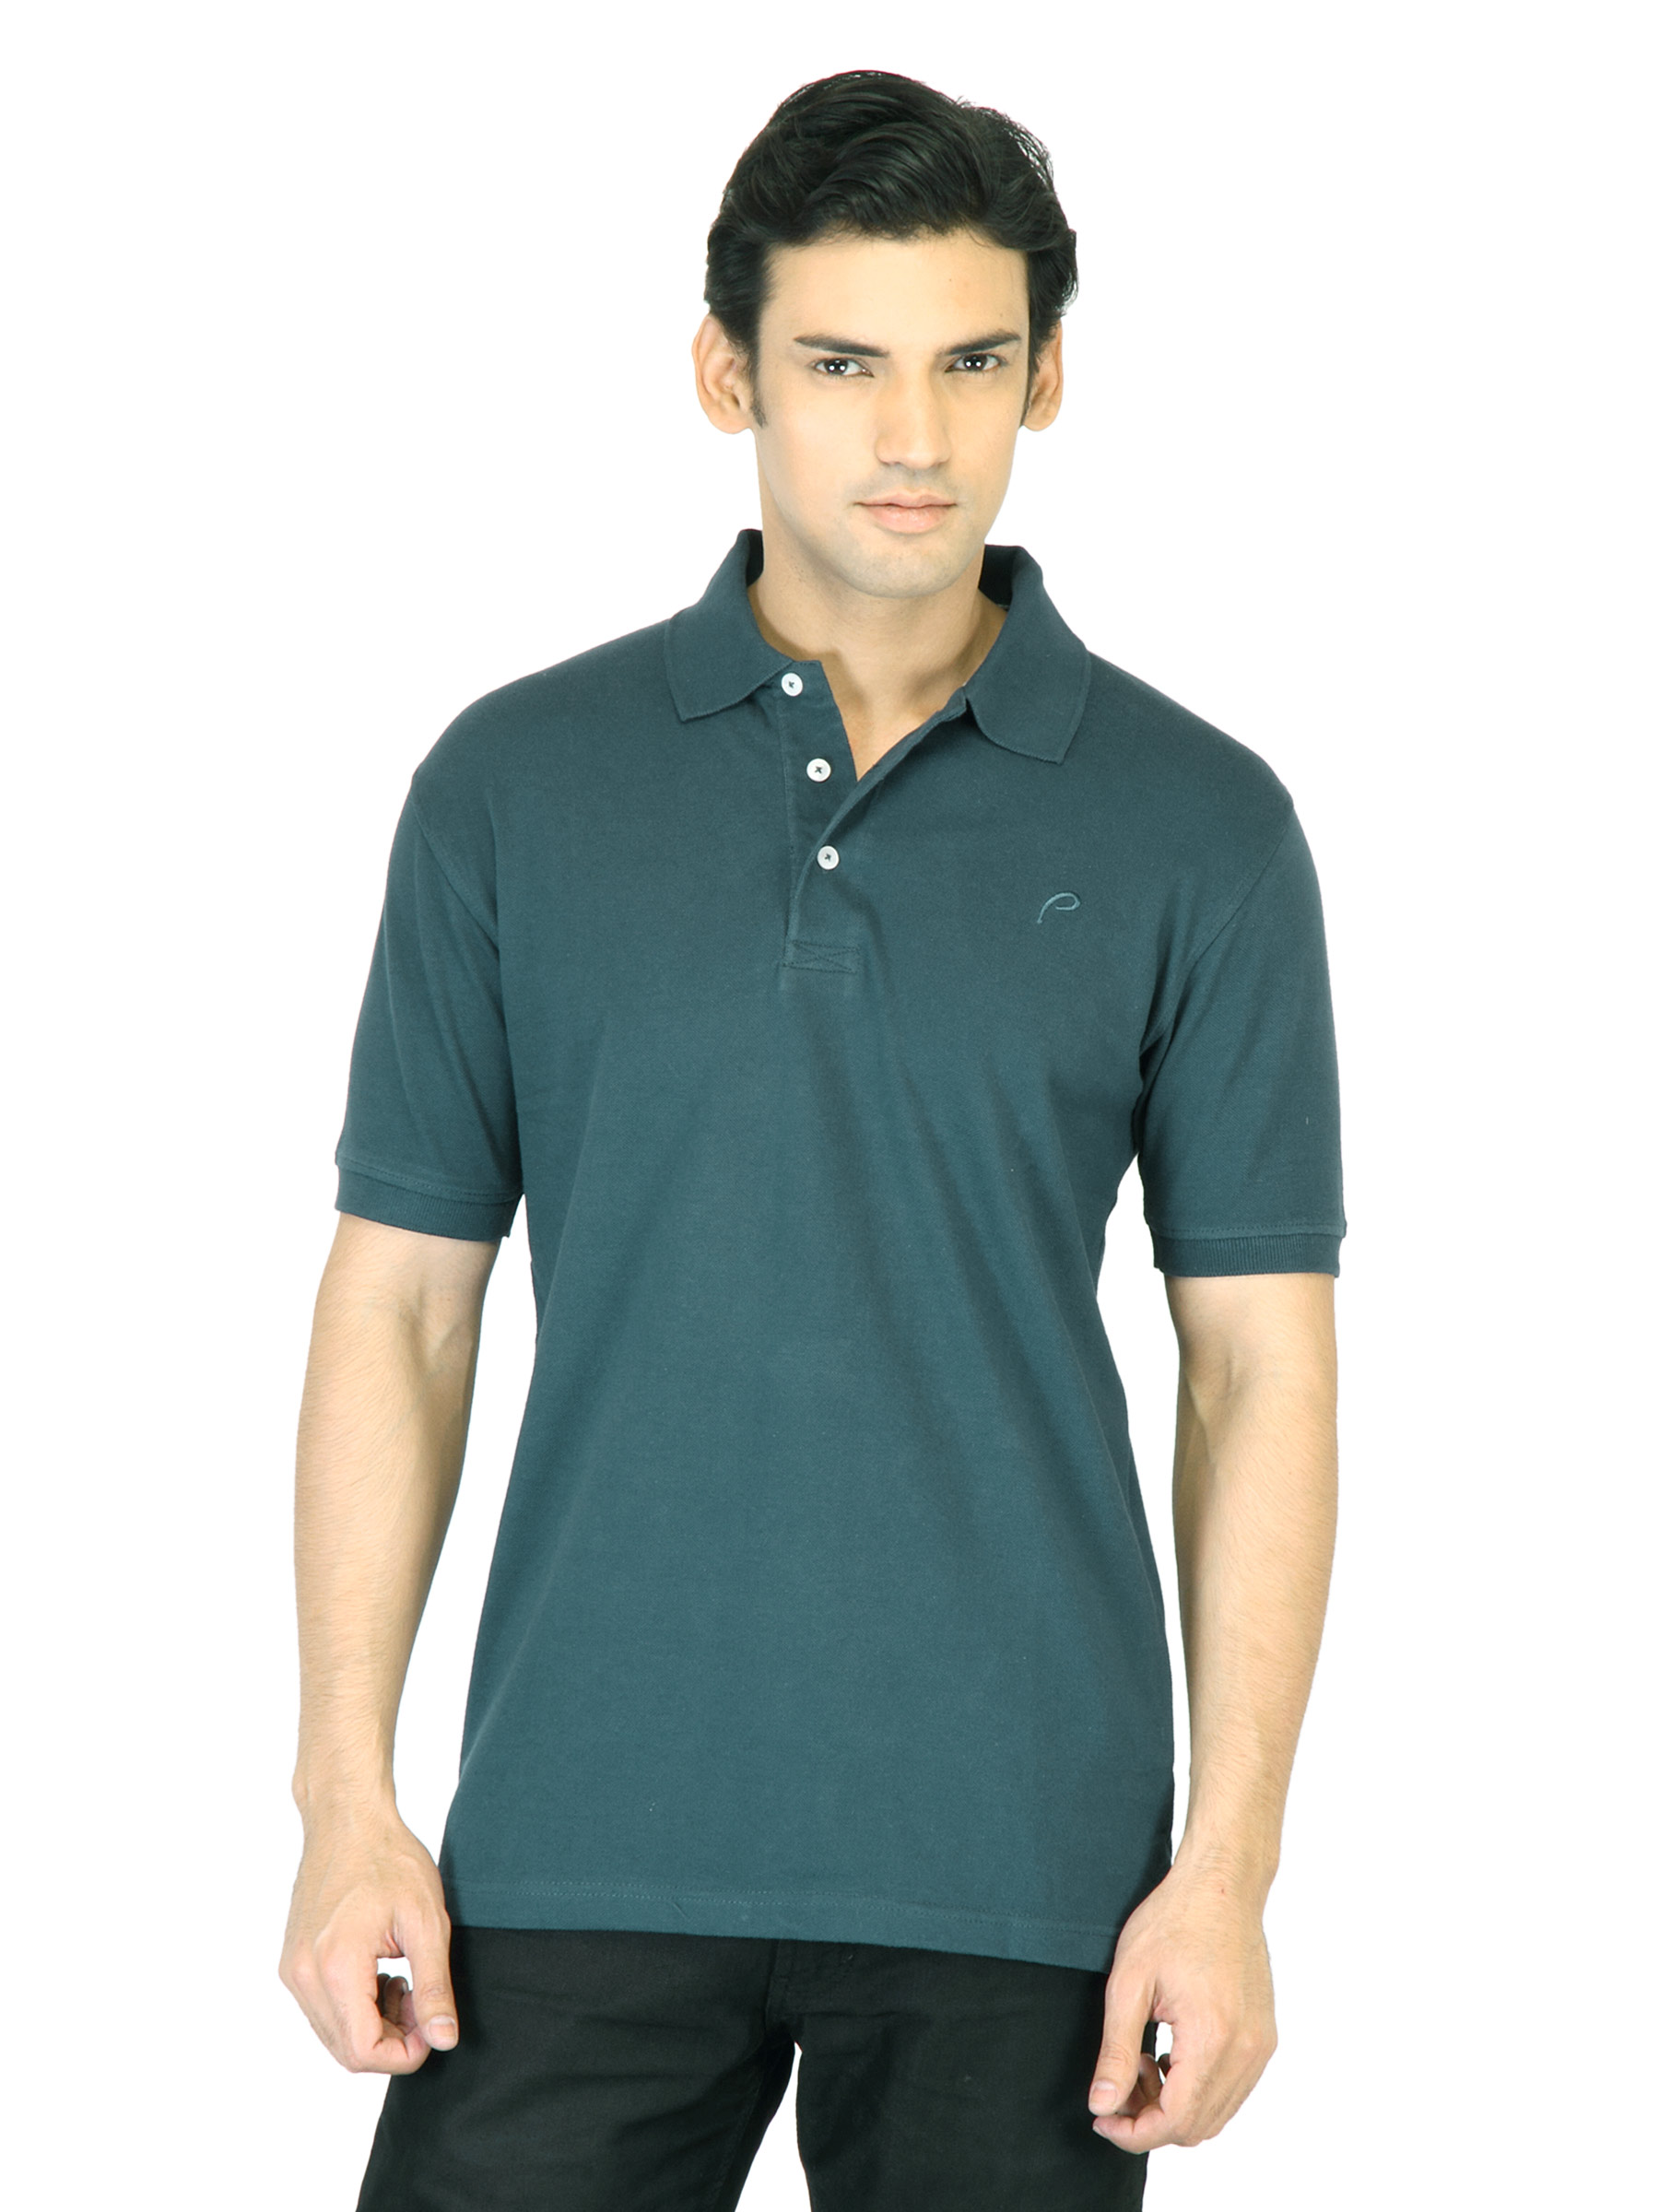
Proline Men Teal Blue T-shirt
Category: Apparel / Topwear / Tshirts
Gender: Men
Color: Teal
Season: Summer 2013
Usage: Casual